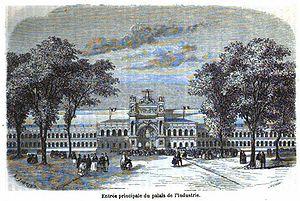
L'Exposition universelle de 1855 est une manifestation de type foire internationale à but commercial et culturel qui eut lieu à Paris en 1855. C'est la première exposition universelle française. Elle s'est tenue à Paris sur les Champs-Élysées du 15 mai au 15 novembre 1855. Elle accueillit plus de 5 100 000 visiteurs. Vingt-cinq États et leurs colonies y participent.